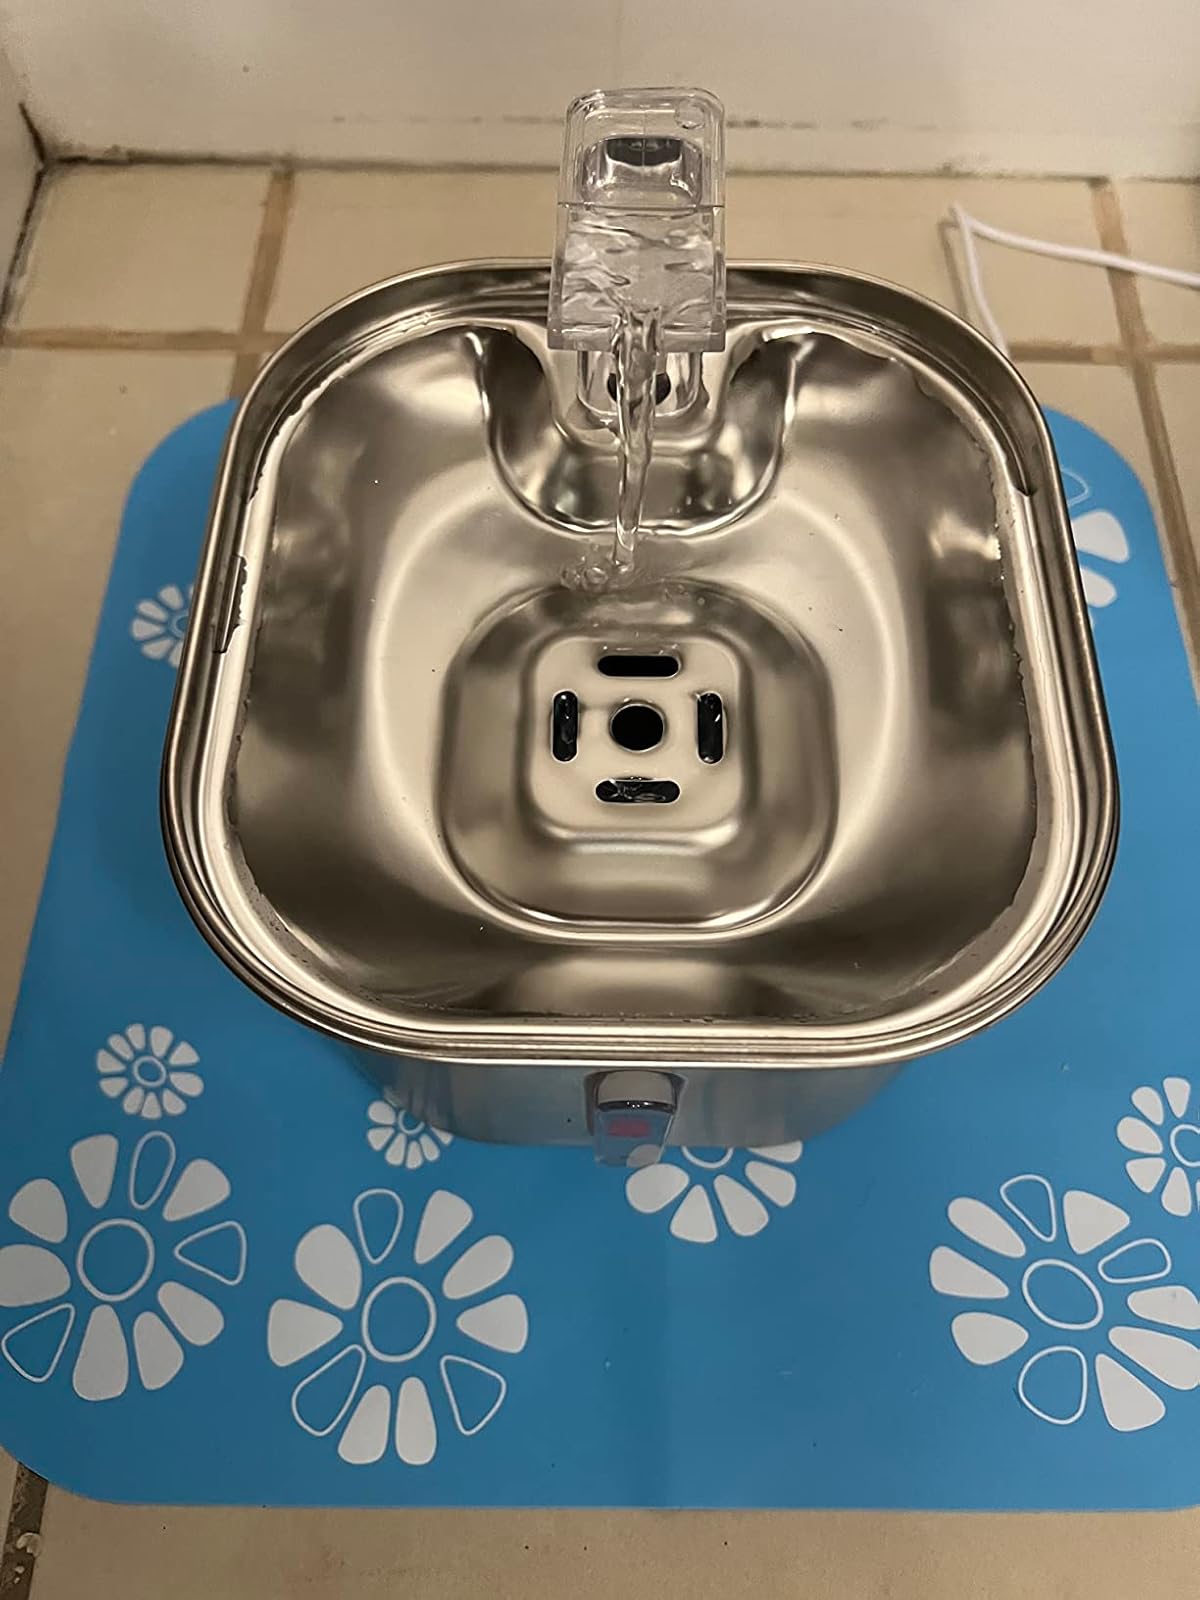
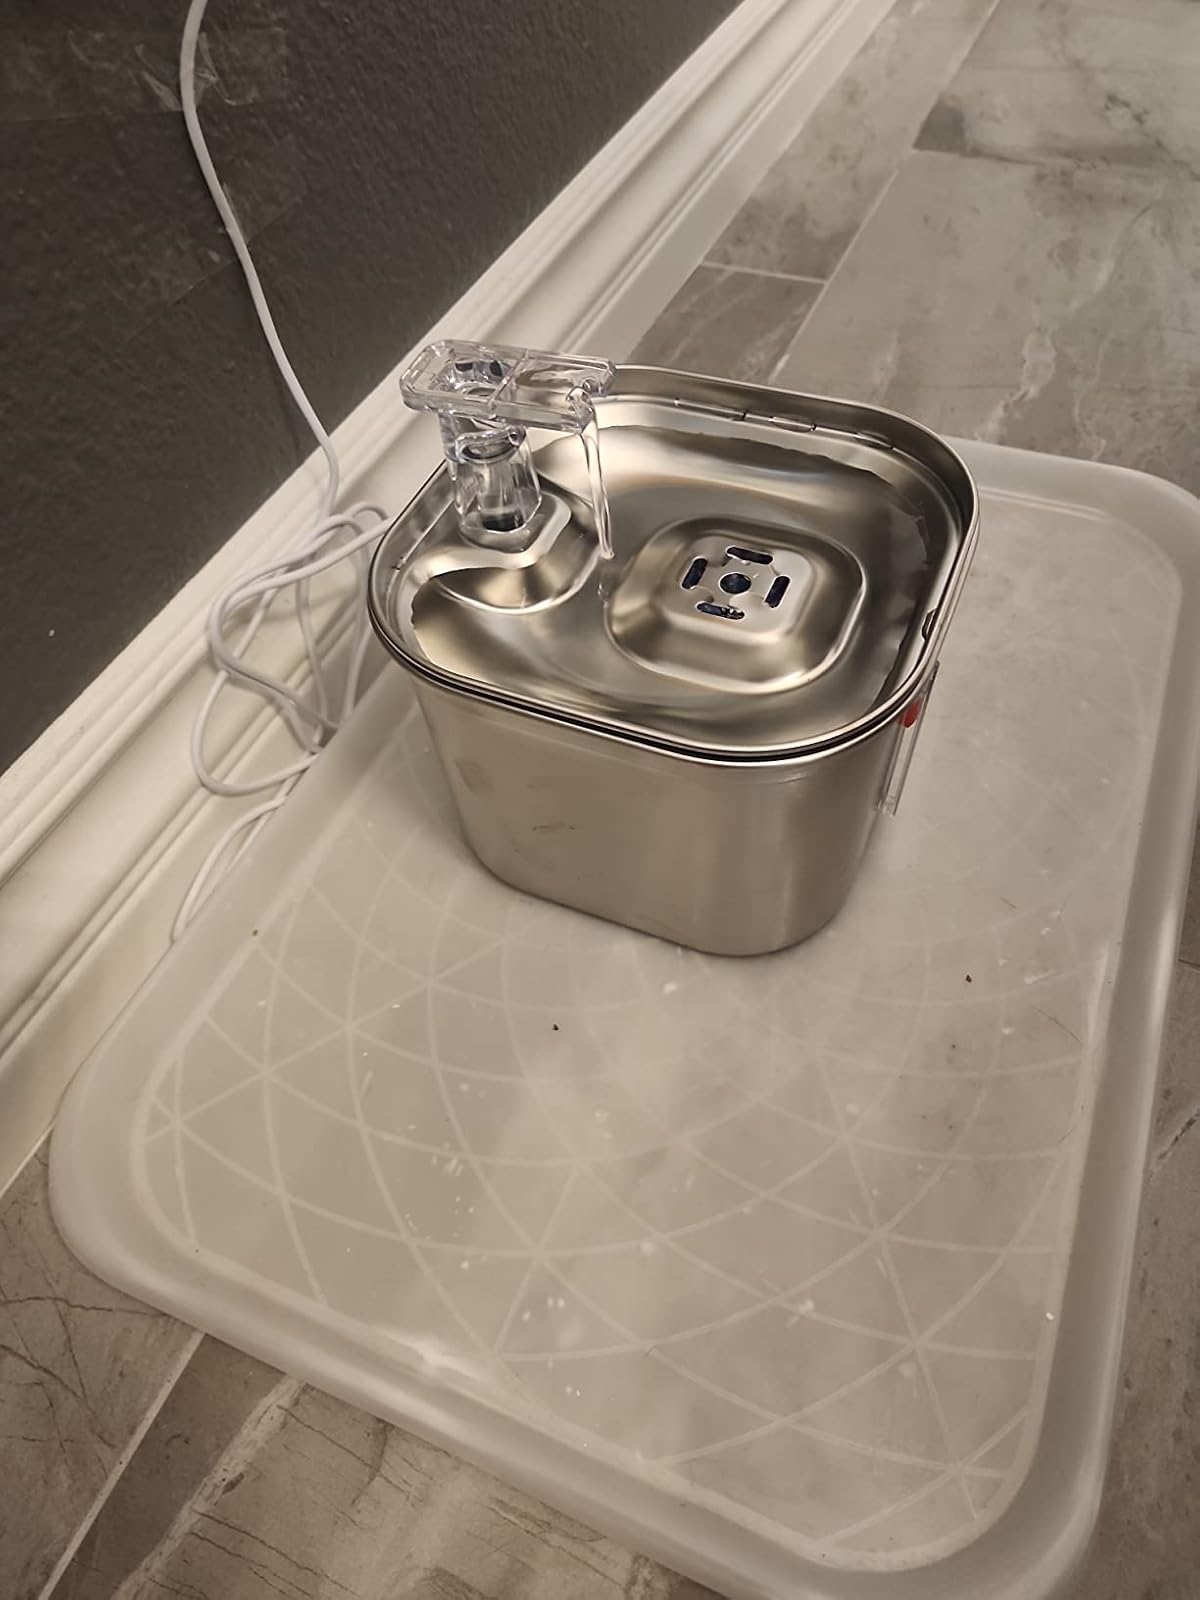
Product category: items_bowl
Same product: yes